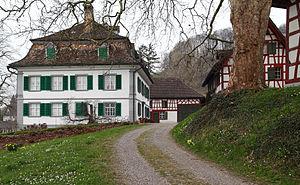
Cette liste présente les biens culturels d'importance nationale dans le canton de Thurgovie. Cette liste correspond à l'édition 2009 de l'Inventaire Suisse des biens culturels d'importance nationale pour le canton de Thurgovie. Il est trié par commune et inclus : 78 bâtiments séparés, 15 collections et 14 sites archéologiques.